Describe the emotion expressed in this image:  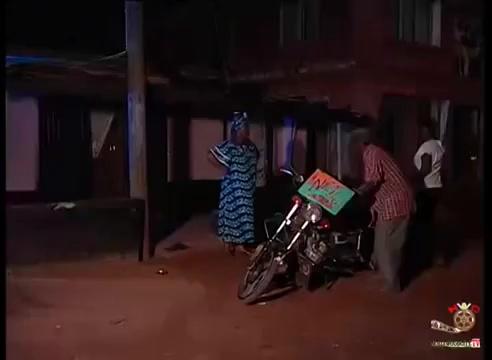
This person displays Pain, valence and arousal with low intensity.